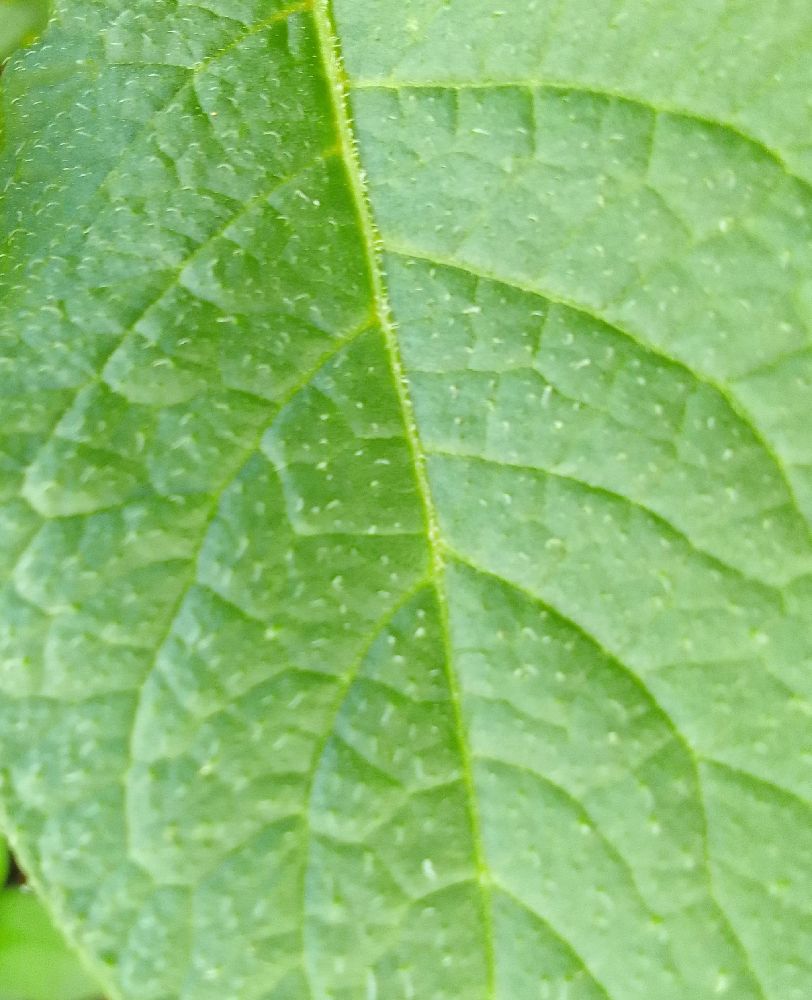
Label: Healthy